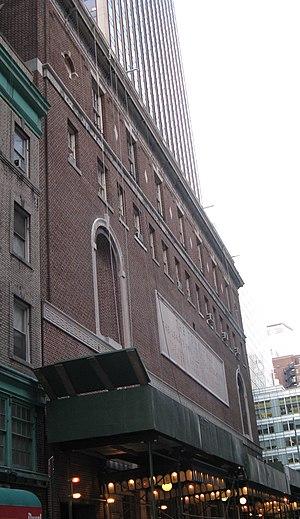
Margrit Weber née Hartmann le 24 février 1924 à Ebnat-Kappel et morte le 2 novembre 2001 à Zollikon est une pianiste suisse.
Les National Historic Landmarks de New York sont les sites historiques d'intérêt national de la ville de New York aux États-Unis.